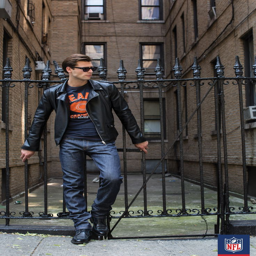
nothing says filming location like throwing on a black leather jacket over your blue tee , and pairing it with a seriously sharp pair of shades .